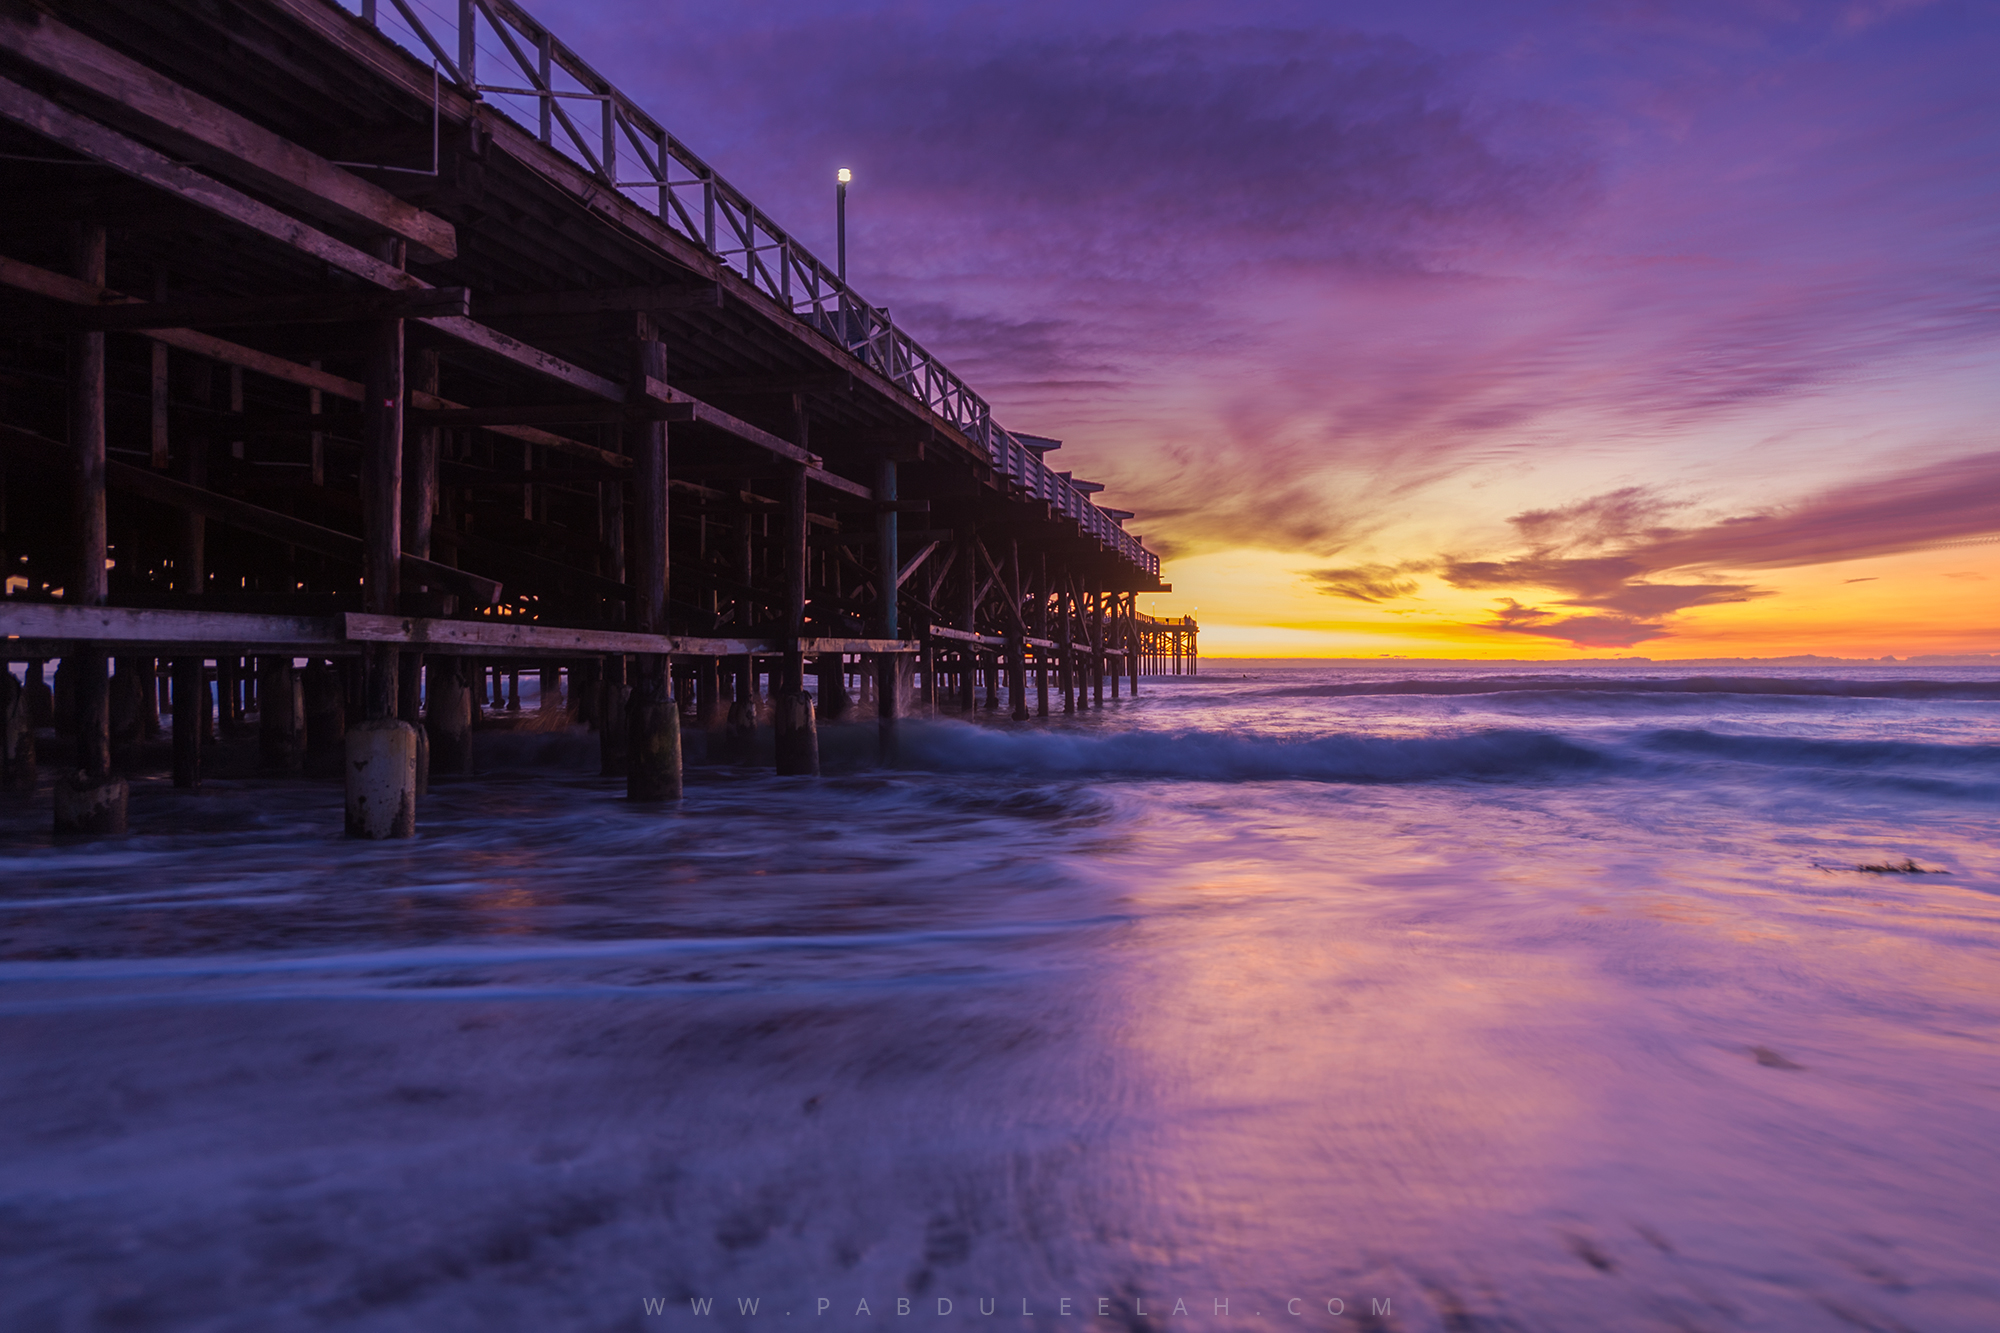
sea, pier, sky, horizon, reflection, sunset, ocean, shore, dusk, dawn, sunrise, atmosphere, evening, water, morning, calm, wave, cloud, coast, fixed link, computer wallpaper, afterglow